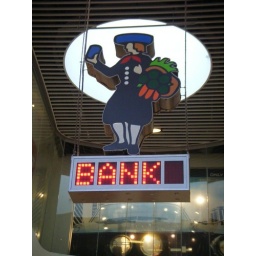
A cute bank sign near the central station.